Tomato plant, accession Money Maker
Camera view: bottom (45 deg); turntable rotation: 30 degrees
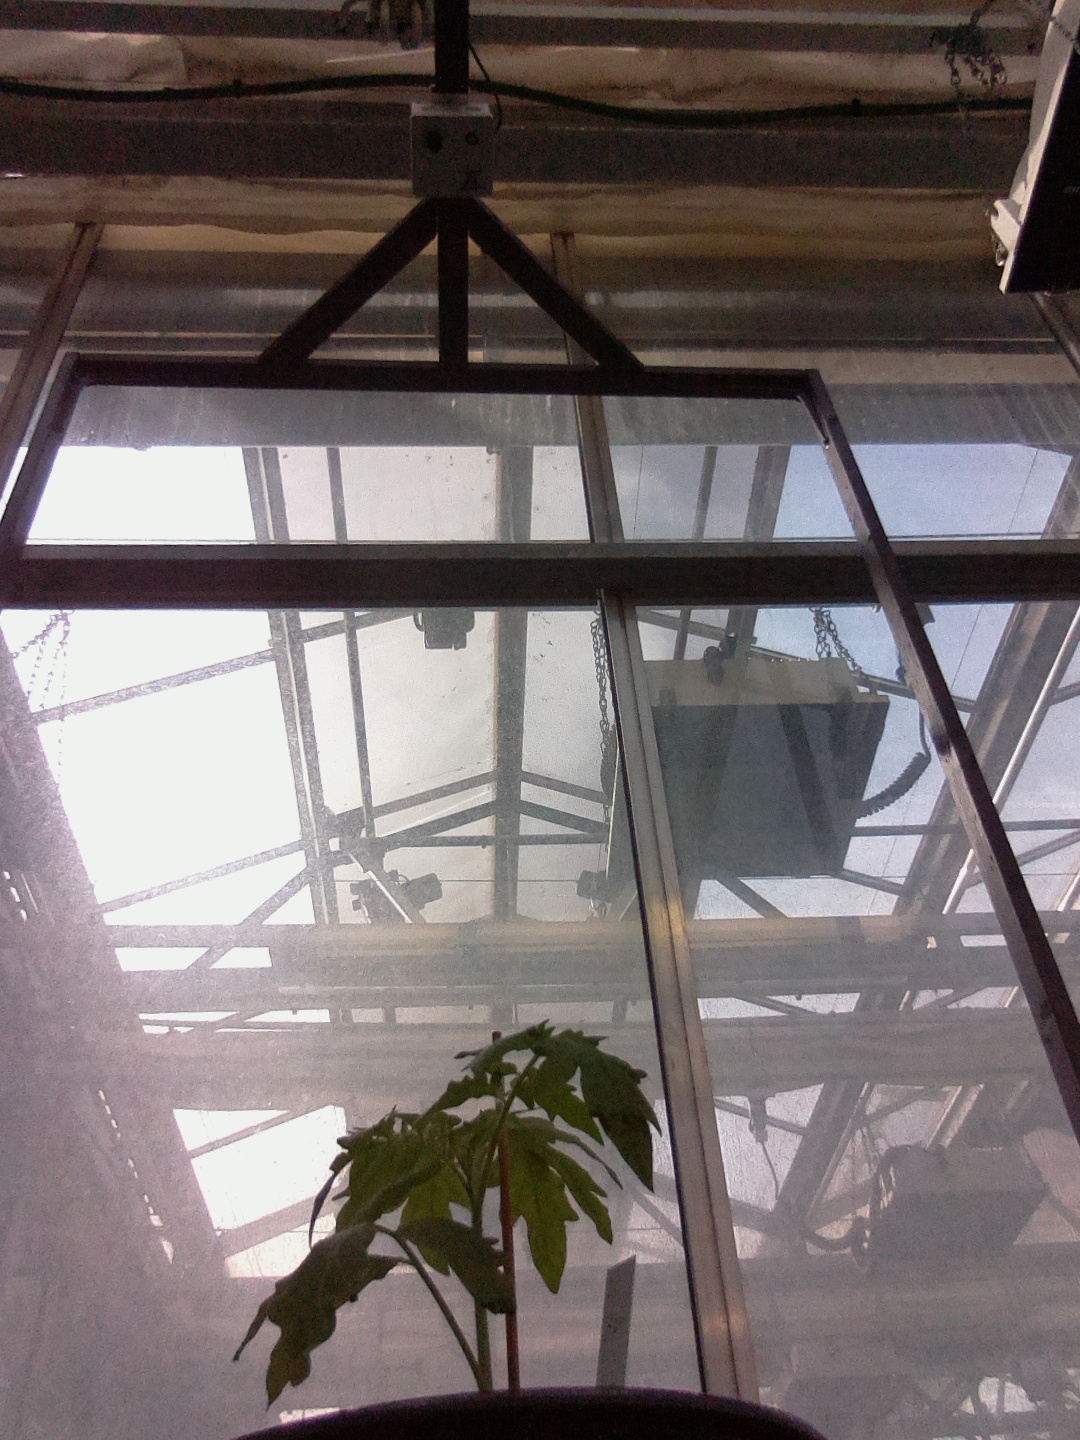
BBCH growth stage 13: 6 of true leaves visible